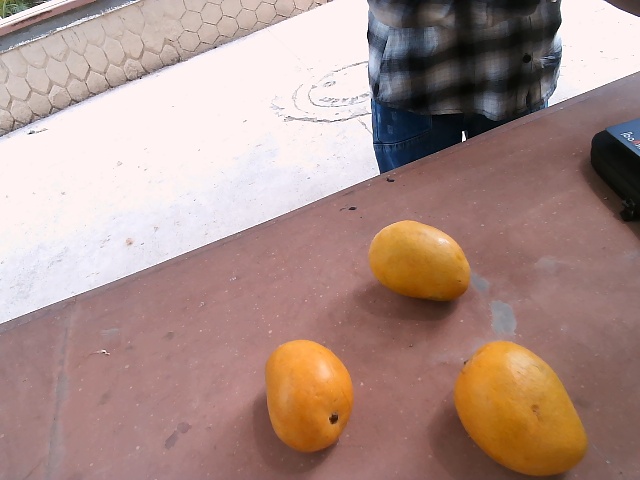
Label: Ripe_Mango